Sergei Gorelov

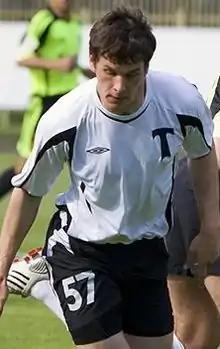
Gorelov with Torpedo in 2008

Sergei Nikolayevich Gorelov (born 29 April 1985) is a Russian former professional football player.